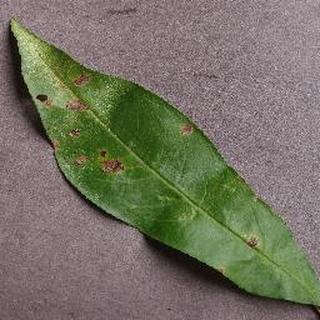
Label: peach_bacterial_spot